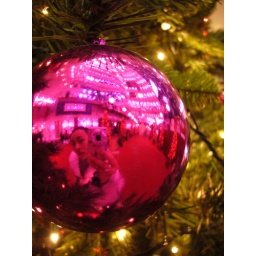
hello..i took a photo at the same christmas tree in IMS building last year.this year's tree balls are pink..